Tactics Ogre

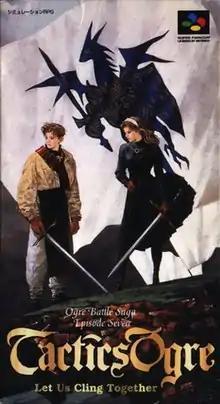
Super Famicom box art featuring lead characters Denim and Kachua Powell

is a 1995 tactical role-playing game developed and published by Quest Corporation for the Super Famicom. It was later ported to the Sega Saturn (1996) and the PlayStation (1997), the latter released in North America in 1998 by Atlus USA. The second entry in the "Ogre Battle" series, the story takes place in the war-torn kingdom of Valeria, where protagonist Denim Powell works in a local resistance force against occupying powers, ending up caught in the ethnic conflicts driving the war. Battles are turn-based, taking place on grid-based maps from an overhead perspective with a focus on positioning and using character class abilities.